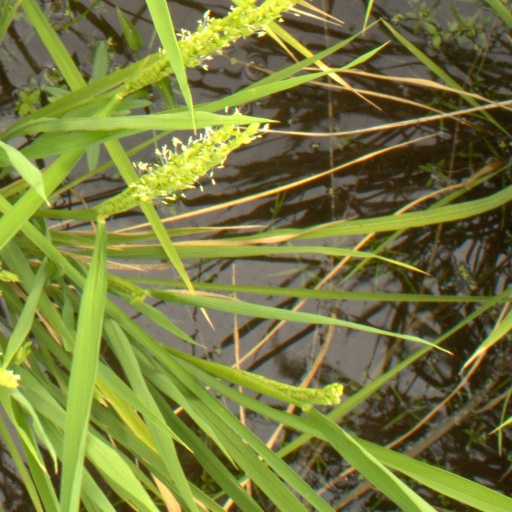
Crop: rice